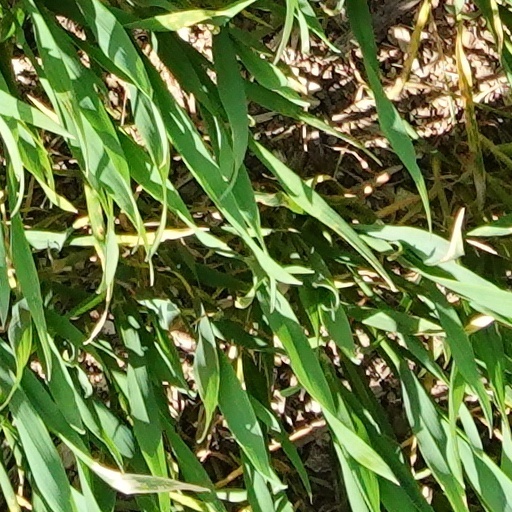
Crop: wheat